J. G. Whitfield Estate

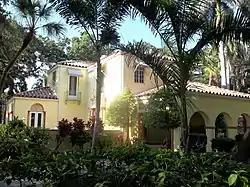

The J. G. Whitfield Estate is a historic site in Sarasota, Florida. It is located at 2704 Bayshore Drive. On September 12, 1985, it was added to the U.S. National Register of Historic Places.